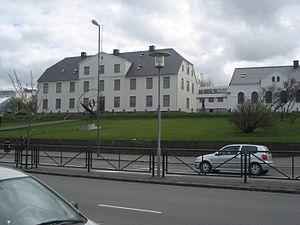
Cet article recense les bâtiments protégés de Höfuðborgarsvæðið, en Islande.